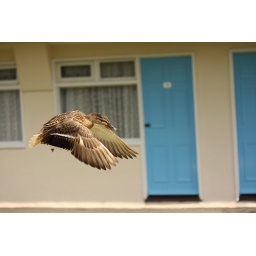
She was being chased by the boy ducks